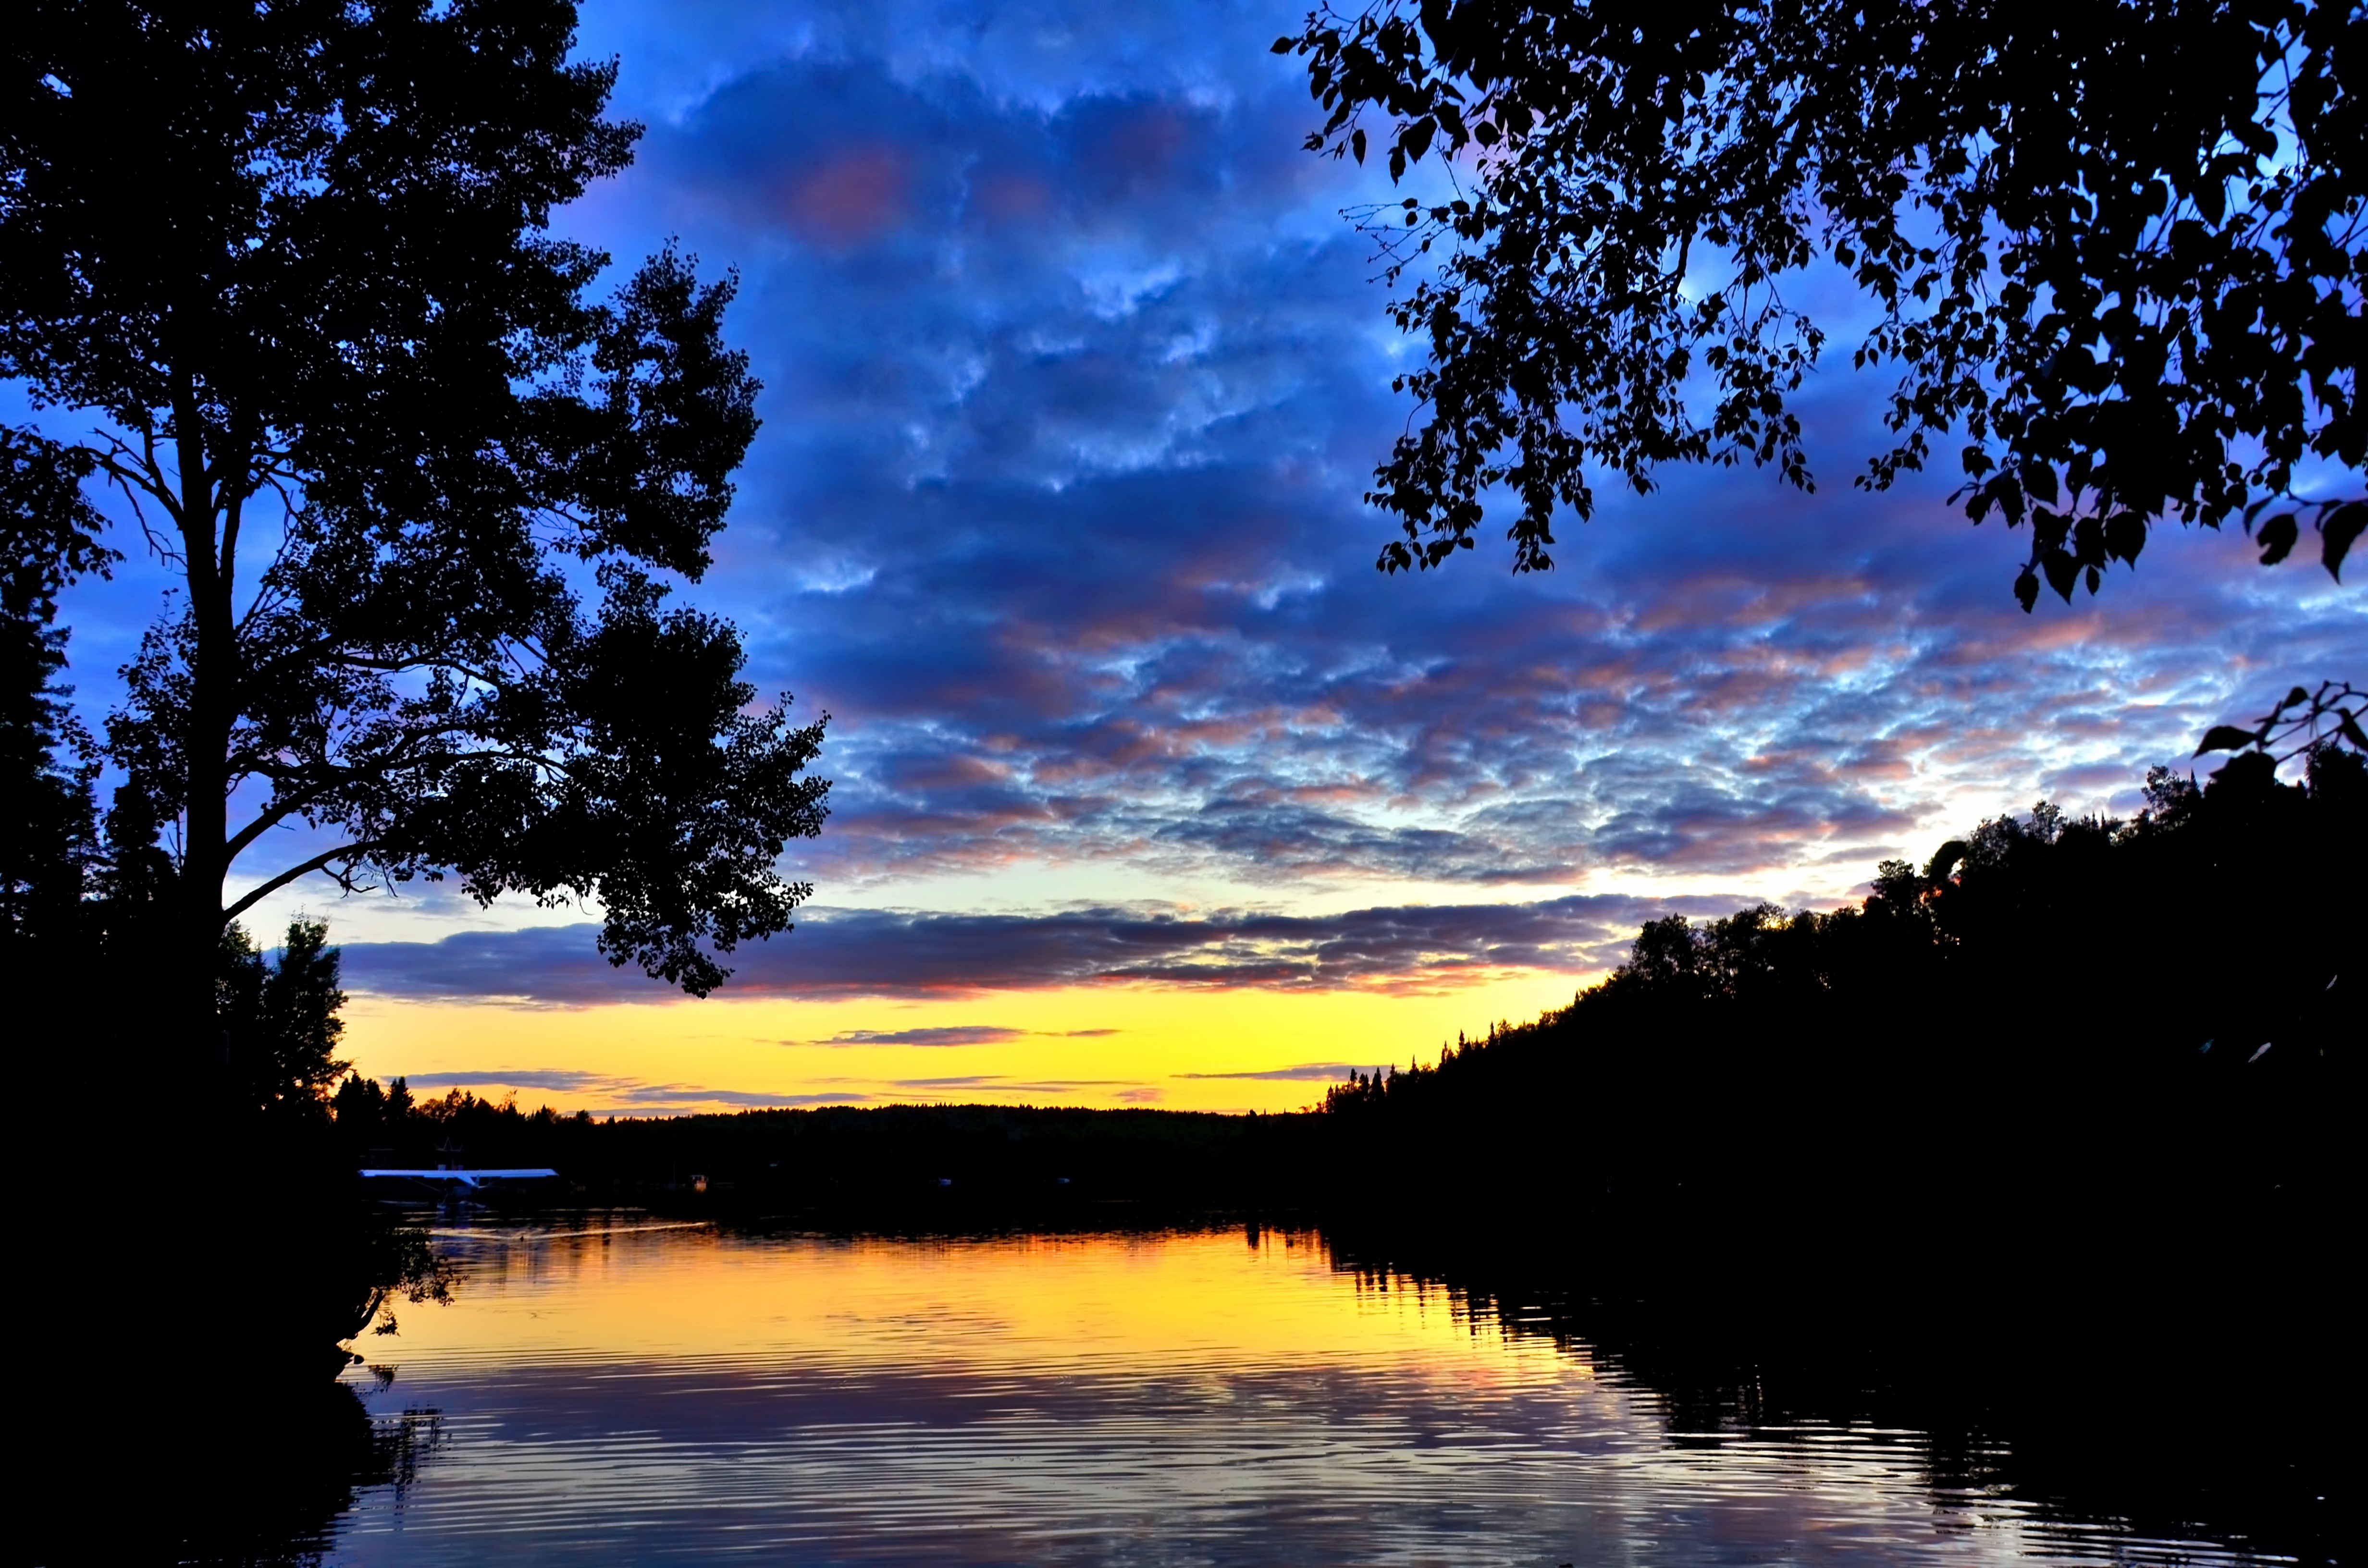
landscape, tree, nature, cloud, sky, sun, sunrise, sunset, sunlight, morning, lake, dawn, river, summer, dusk, evening, twilight, reflection, trees, clouds, colors, quebec, loch